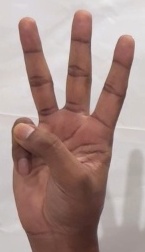
ASL sign: W